Bad Krozingen–Münstertal railway

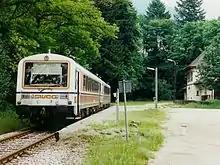
DMU on the Münstertal railway at the terminus in Munster in 1987

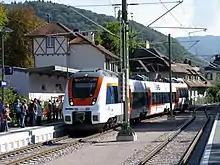
Bombardier Talent 2 of SWEG in Staufen station

The class NE 81 diesel multiple units that had been used on the Münstertal line from the early eighties were replaced in the 1990s by Regio-Shuttles.